Turks in Austria

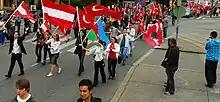
Turkish day in Vienna, Austria (2009)

Turks in Austria, also referred to as Turkish Austrians and Austrian Turks, are people of Turkish ethnicity living in Austria. They form the largest ethnic minority group in the country; thus, the Turks are the second largest ethnic group in Austria after the ethnic Austrian people. The majority of Austrian Turks descend from the Republic of Turkey; however, there has also been significant Turkish migration from other post-Ottoman countries including ethnic Turkish communities which have come to Austria from the Balkans (especially from Bulgaria, Greece, Kosovo, North Macedonia and Romania), the island of Cyprus, and more recently Iraq and Syria.